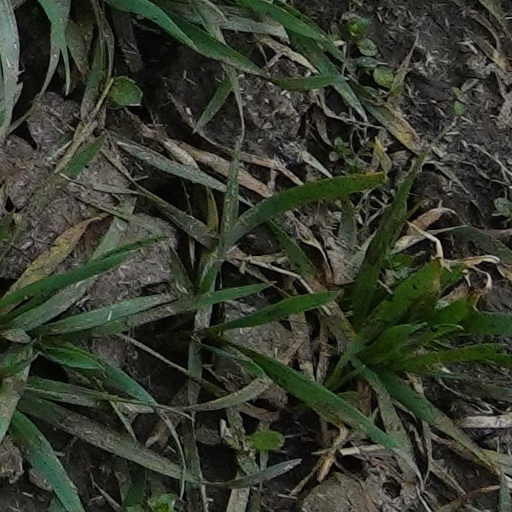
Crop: wheat